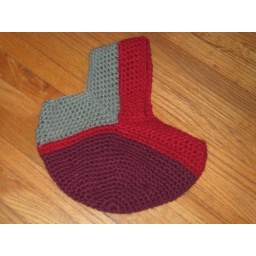
i crocheted this. it's going to transform in to a felted basket (hopefully) with a little hot water and soap.